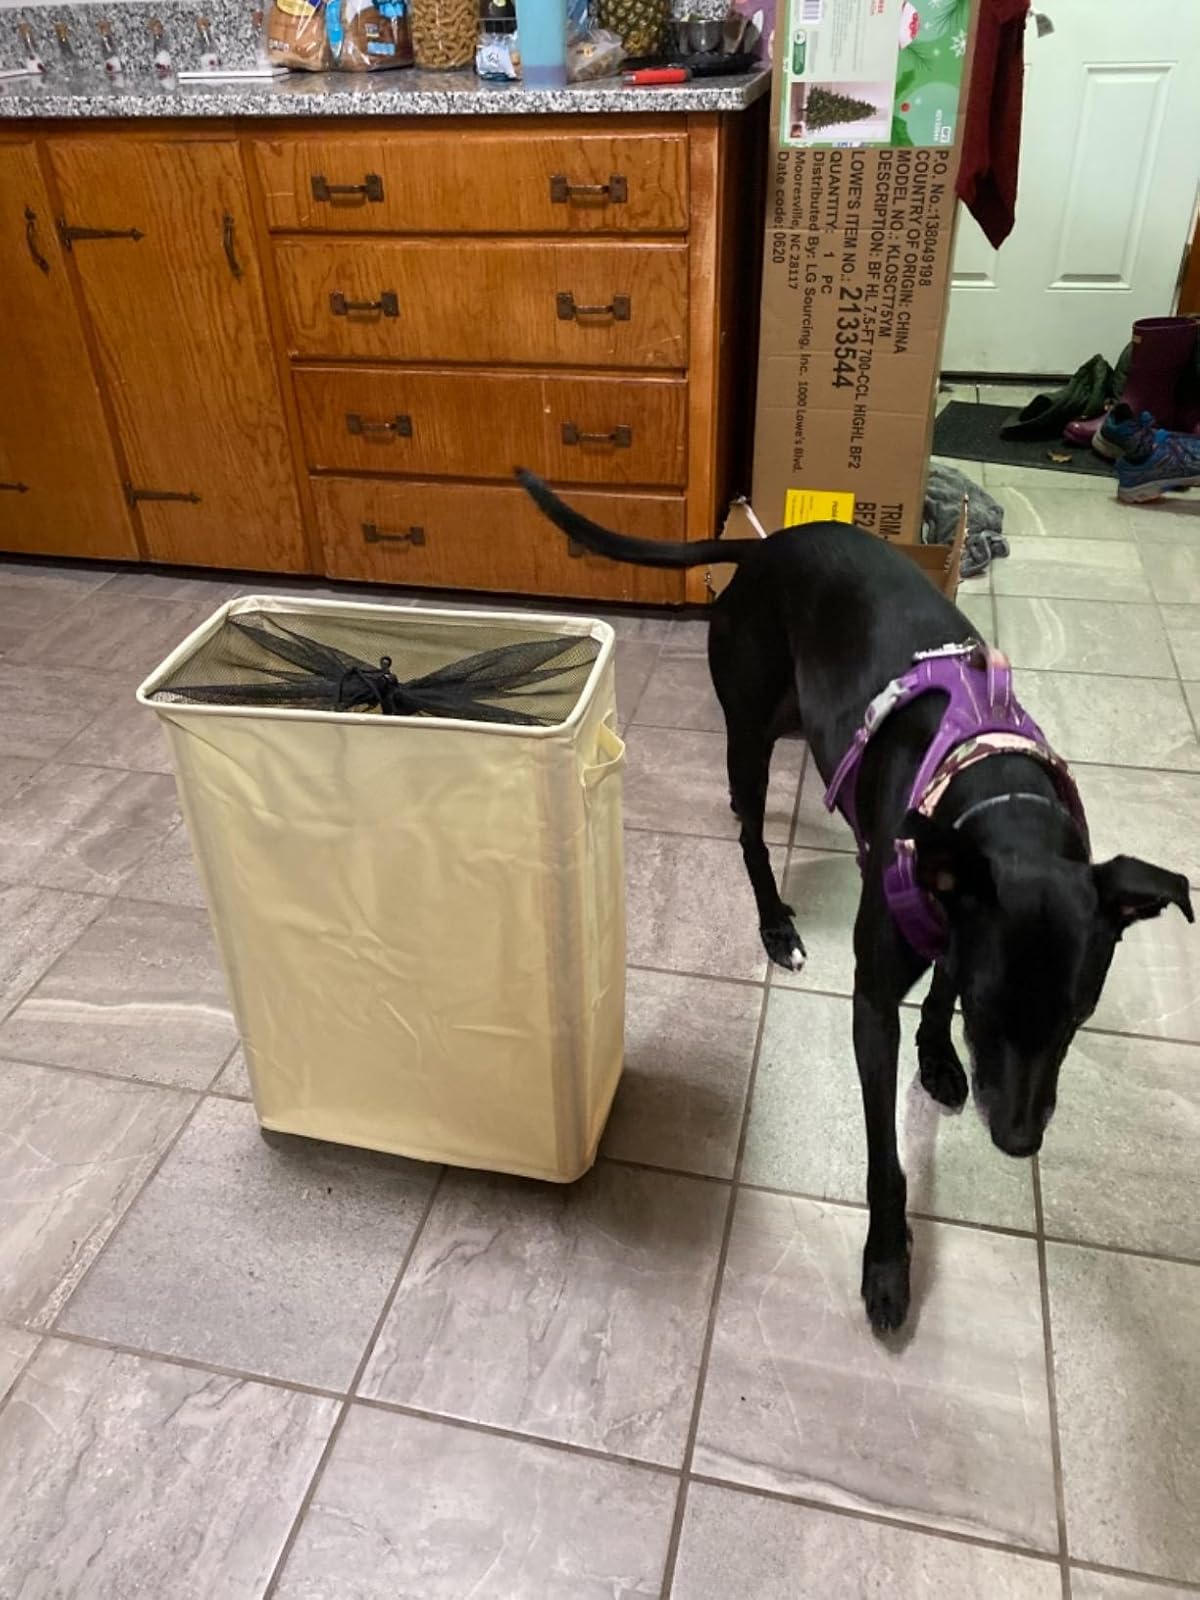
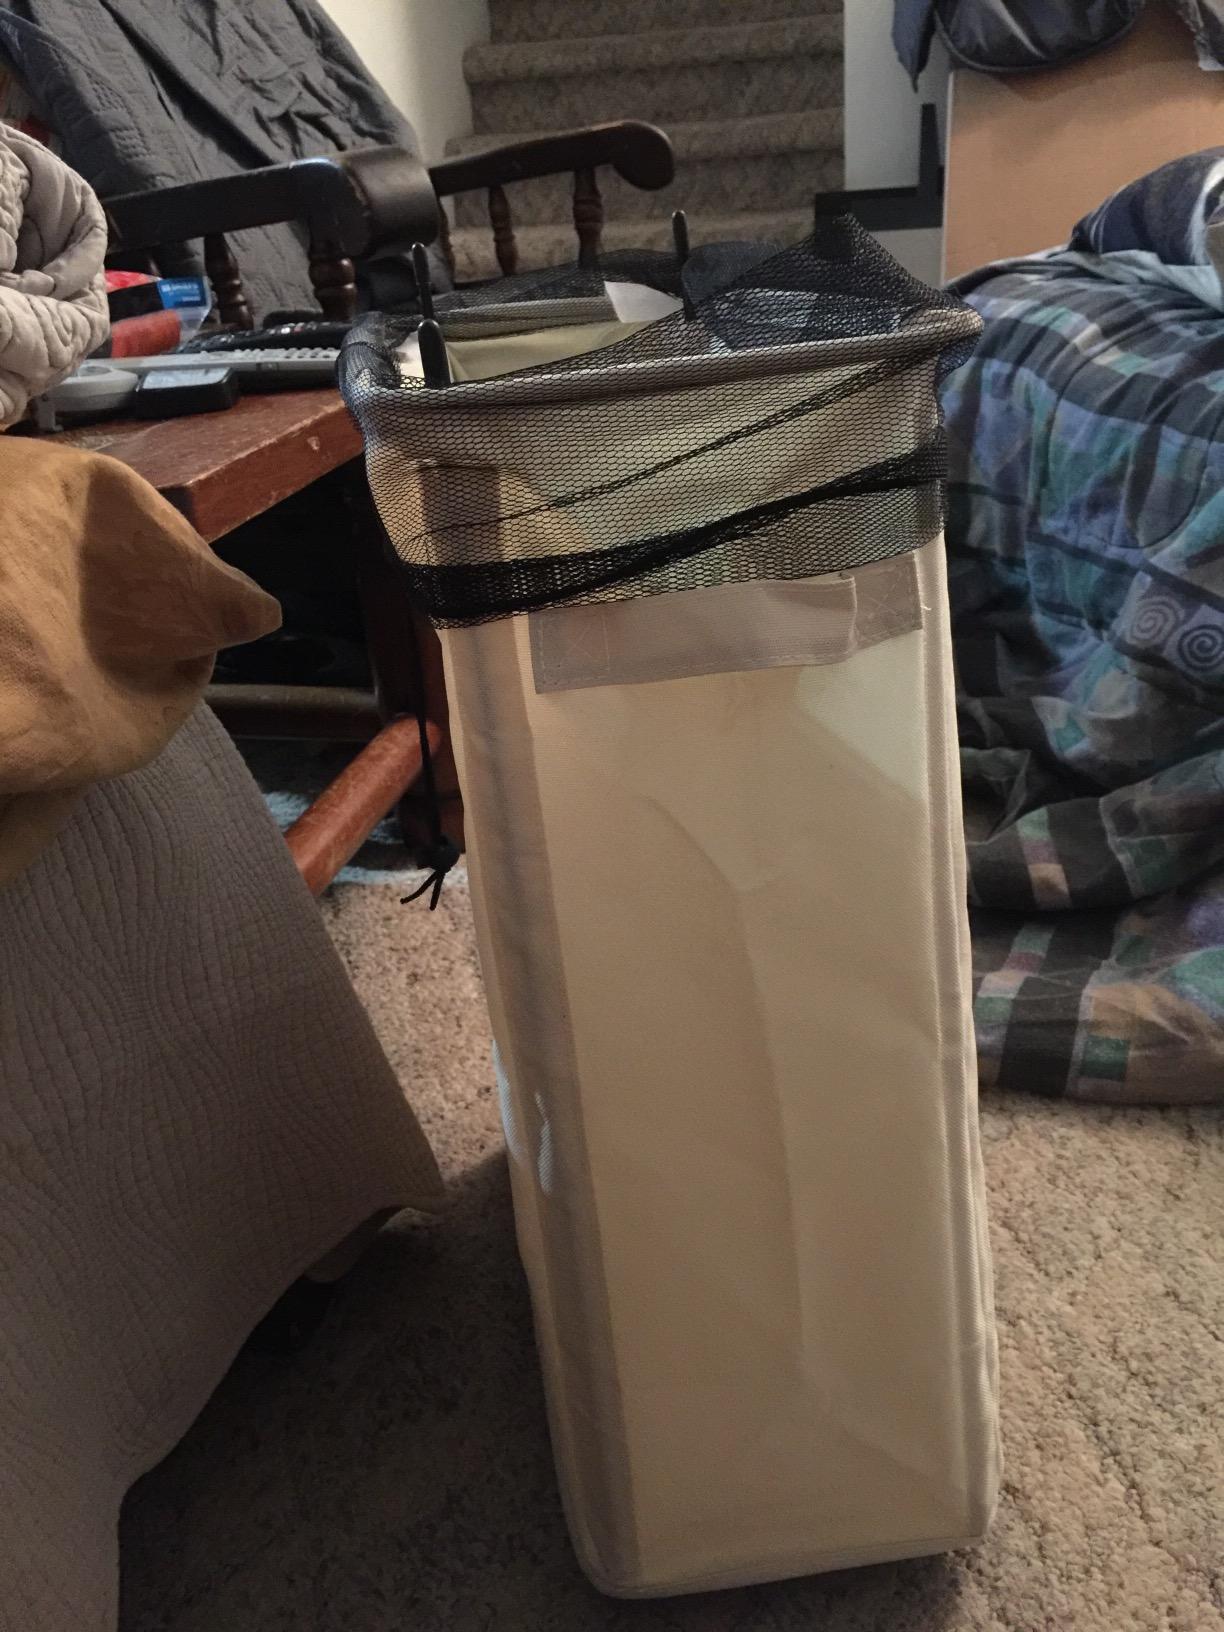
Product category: items_hamper
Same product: yes